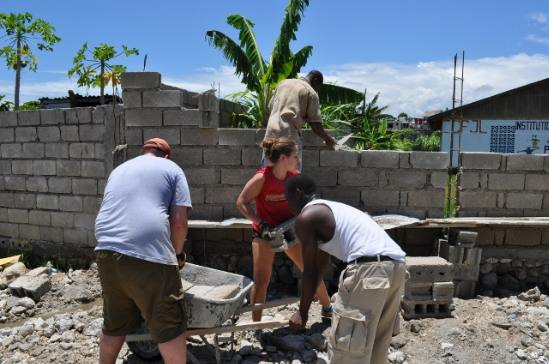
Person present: Yes